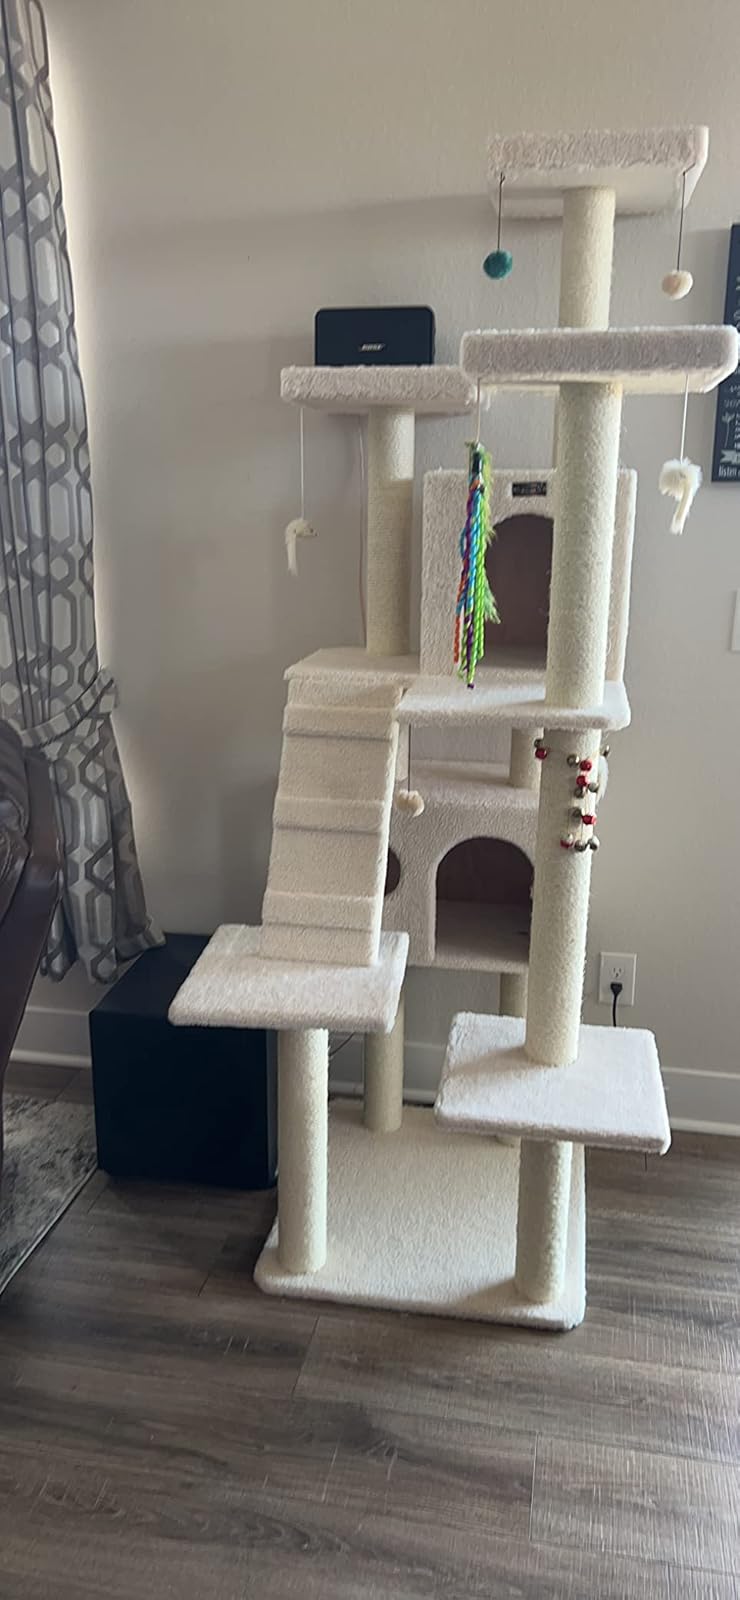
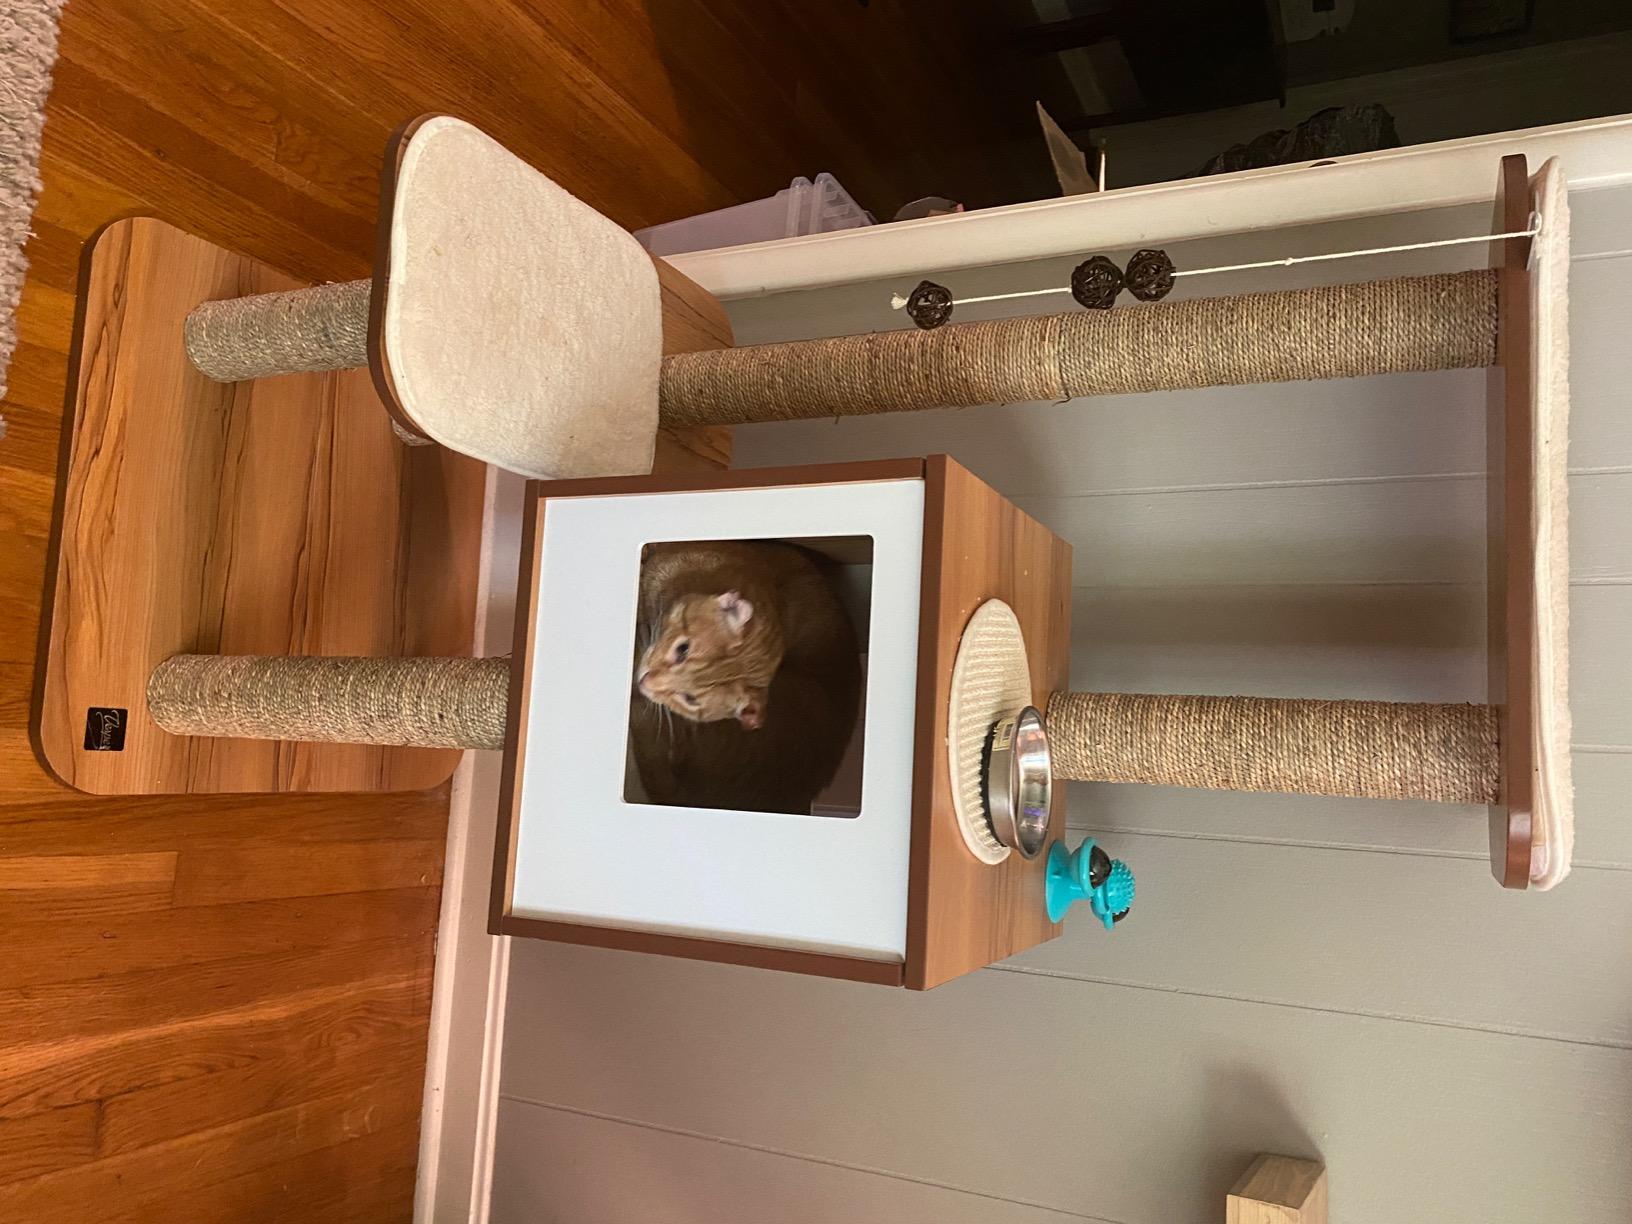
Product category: items_cat tree
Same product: no